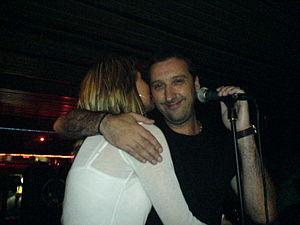
Hari Mata Hari est un groupe de pop rock originaire de Bosnie-Herzégovine. Ses chansons-ballades sont parmi les plus célèbres vers la fin de l'ancienne Yougoslavie.